Jiangxia station

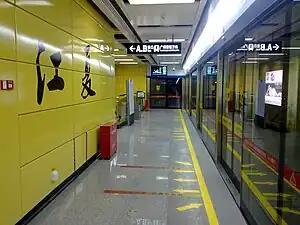

Jiangxia Station, known as Chentiancun Station during planning, is a metro station on Line 2 of the Guangzhou Metro. It is located under the north of Jiangxia East Second Road and the west of Baiyun Shangcheng Garden, in the Baiyun District of Guangzhou. It started operation on 25September 2010.